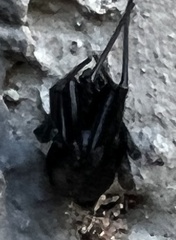
Species: Lactrodectus_hesperus